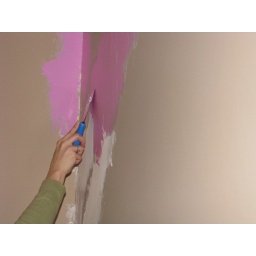
Home improvement in the bedroom - love those horse hair plaster walls.